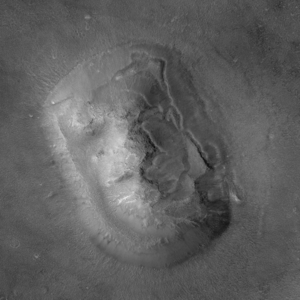
Cydonia Mensae est un relief martien situé par 34,55° N, 347,683° E. Il est à l'origine d'un exemple de paréidolie.
Mars est la quatrième planète par ordre croissant de la distance au Soleil et la deuxième par ordre croissant de la taille et de la masse. Son éloignement au Soleil est compris entre 1,381 et 1,666 UA, avec une période orbitale de 669,58 jours martiens.